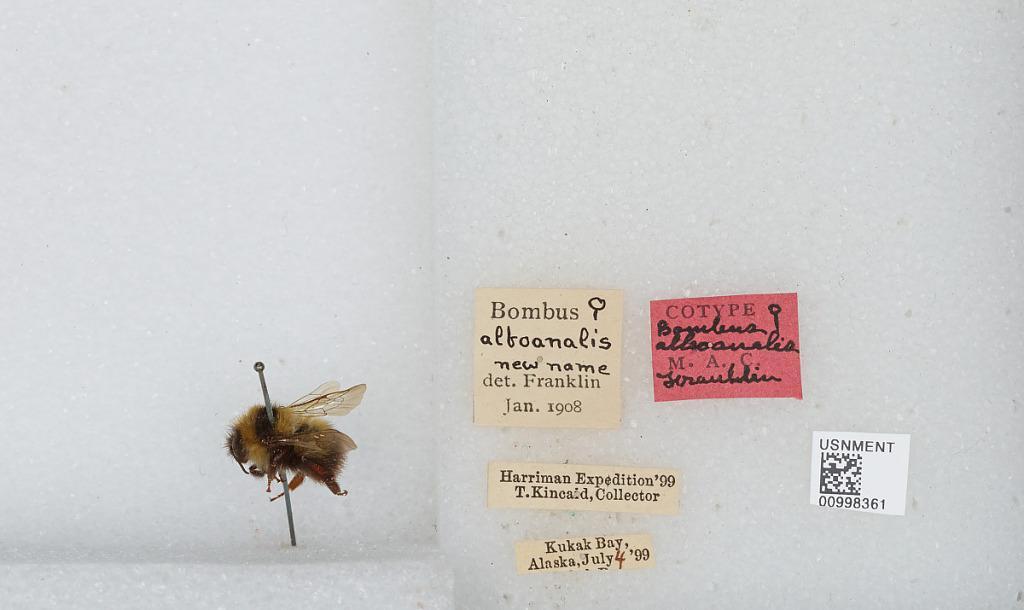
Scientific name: Bombus (Pyrobombus) jonellus (Kirby)
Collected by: T. Kincaid
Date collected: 1899-7-4
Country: United States
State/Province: Alaska
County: Kodiak Island
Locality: Kukak Bay
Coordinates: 58.3178, -154.186
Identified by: Franklin